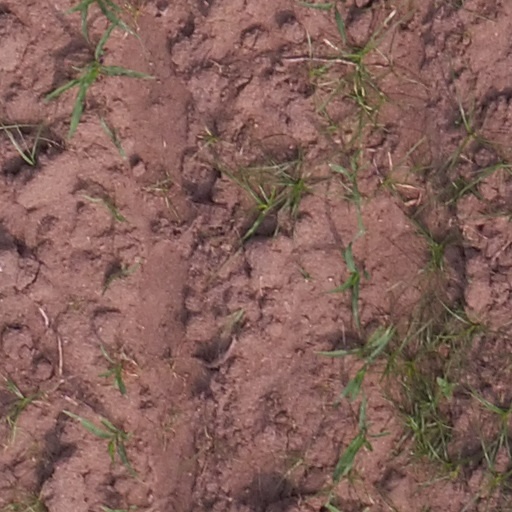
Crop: maize; corn